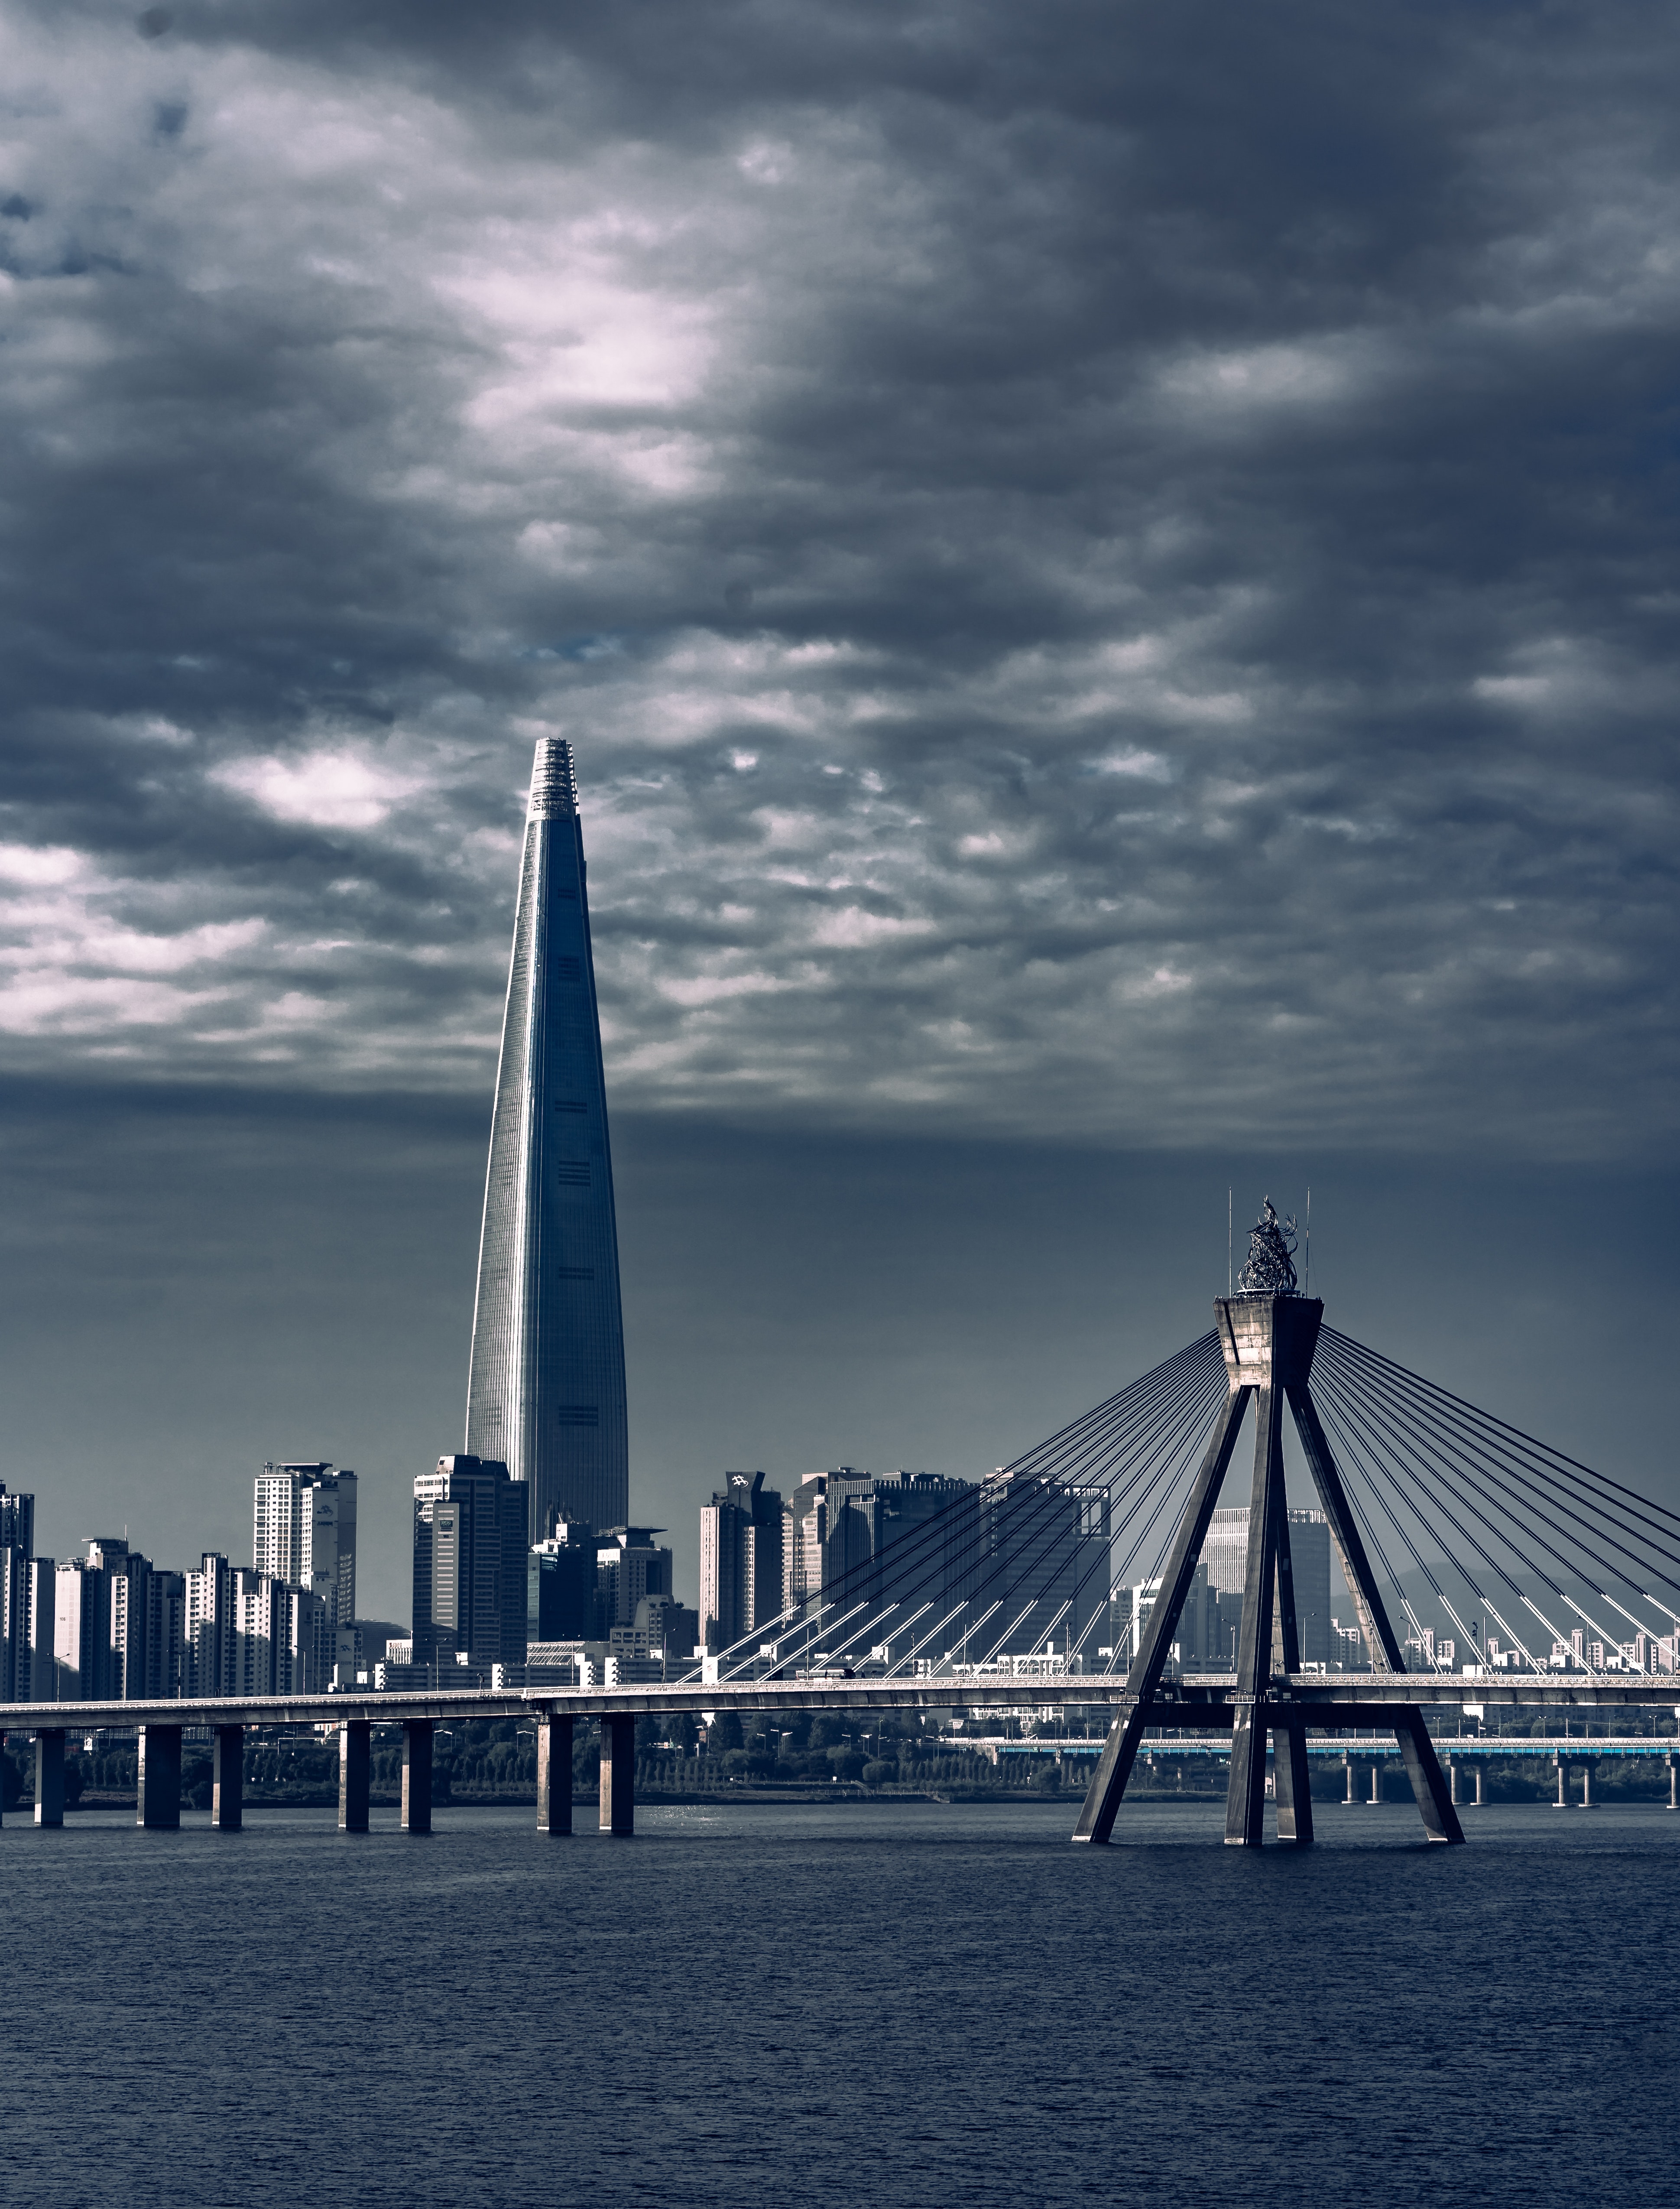
landmark, skyscraper, daytime, sky, bridge, cityscape, cable stayed bridge, fixed link, skyline, metropolis, cloud, tower, metropolitan area, architecture, city, horizon, sea, tower block, water, suspension bridge, dusk, building, extradosed bridge, calm, river, meteorological phenomenon, evening, computer wallpaper, skyway